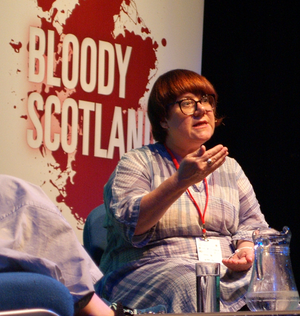
Louise Welsh, née le 1ᵉʳ février 1965 à Londres, est un écrivain britannique, auteur de roman policier.